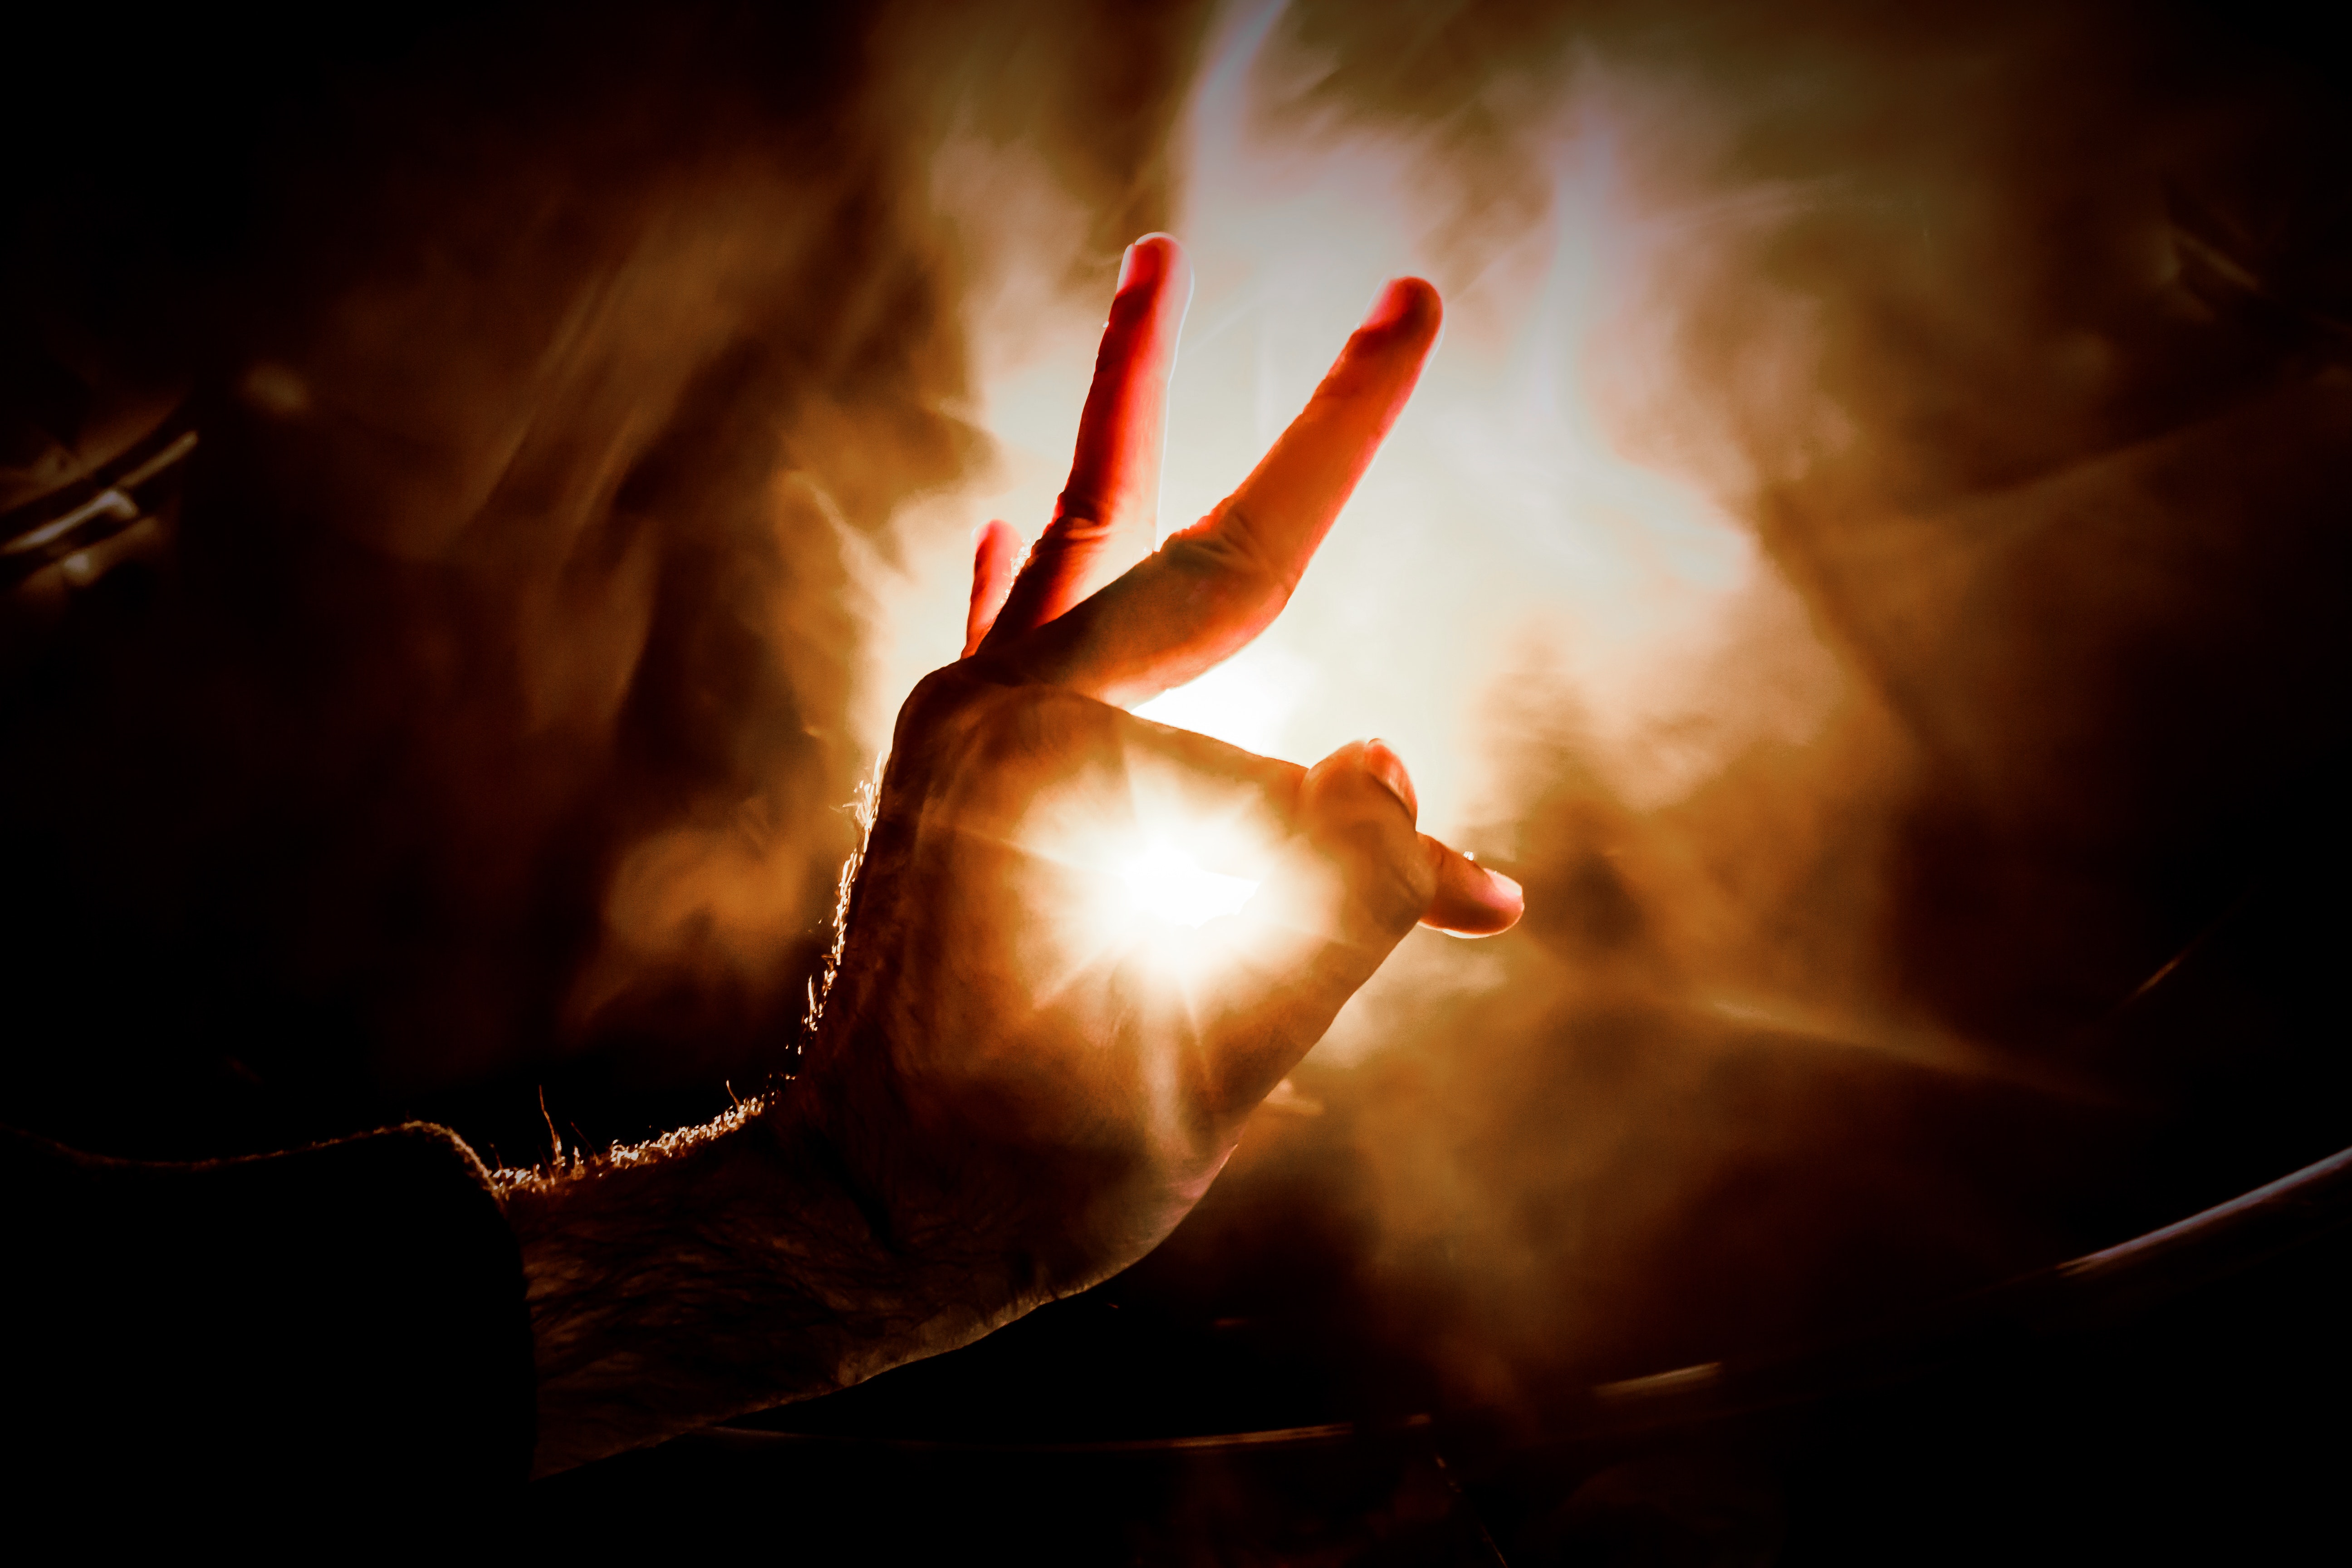
light, red, heat, hand, sky, darkness, photography, finger, performance, backlighting, performance art, night, flash photography, space, gesture, fire